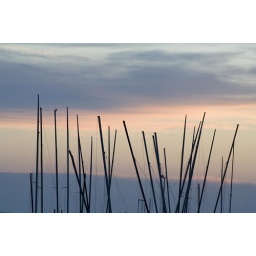
I live near a seafront on the east coast of England. Taken at dusk one evening near a boat club